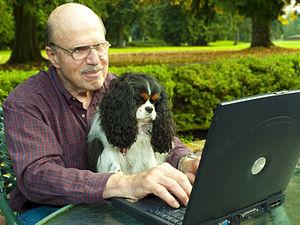
Aaron Elkins, né le 24 juillet 1935 dans le quartier de Brooklyn à New York, est un écrivain américain de romans policiers. Il écrit parfois avec sa femme Charlotte Elkins.